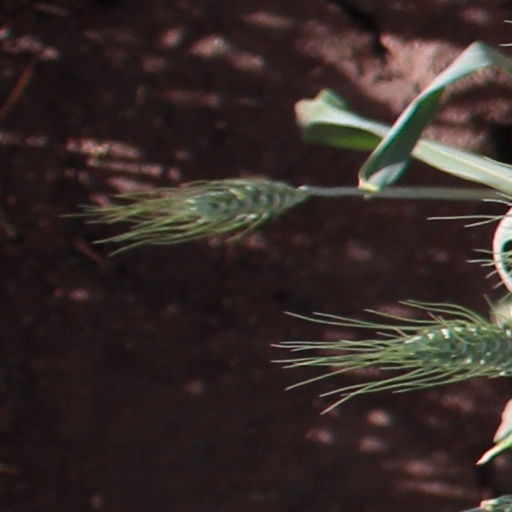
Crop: wheat